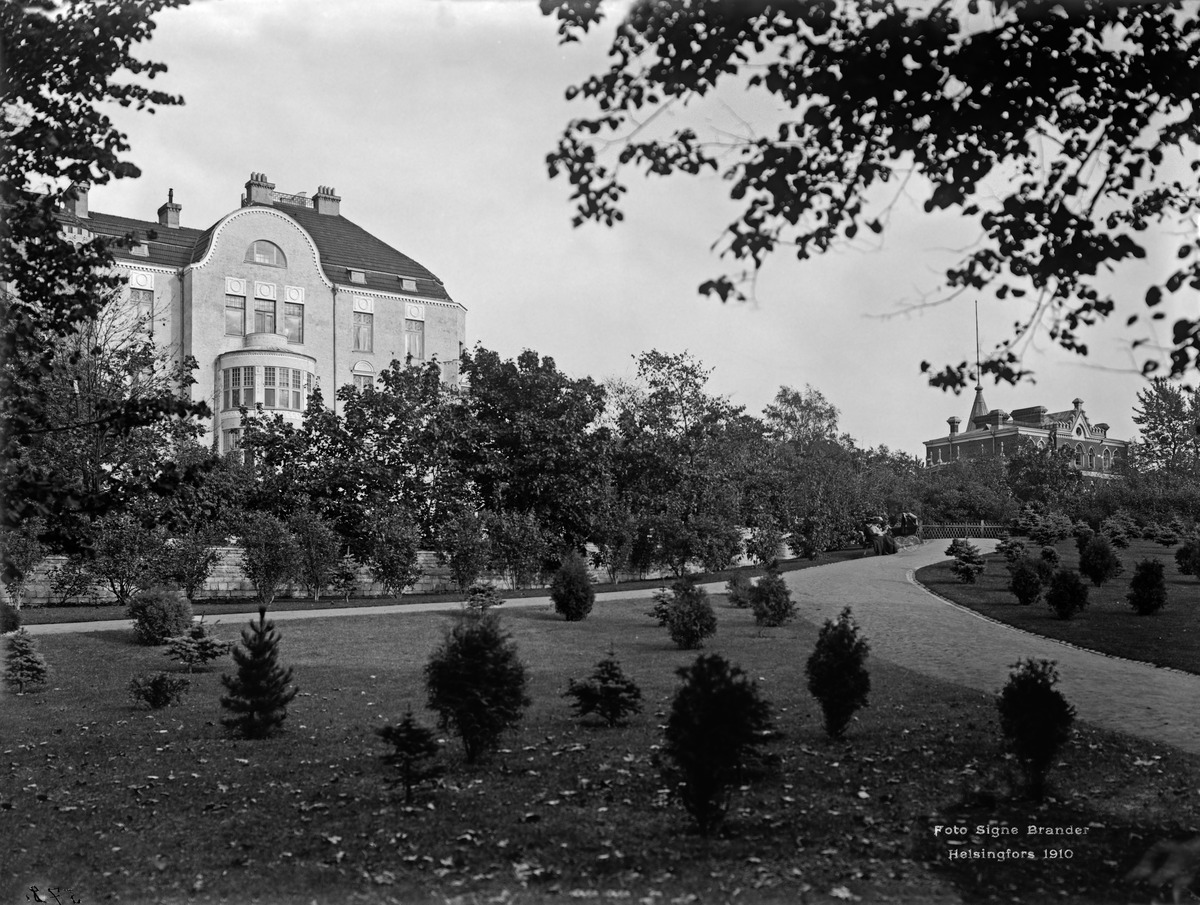
Itäinen Kaivopuisto 7, 8
sisällön kuvaus: Itäinen Kaivopuisto 7, 8.  Nykyinen Itäinen Puistotie 11, 15. mustavalkoinen
Kuvaaja: Brander, Signe, valokuvaaja
Ajankohta: kuvausaika 1910
Paikka: Suomi, Uusimaa, Helsinki, Kaivopuisto Helsinki, Itäinen Puistotie 11, 15
Aiheet: puistot, istutukset.